Vibeke Falk

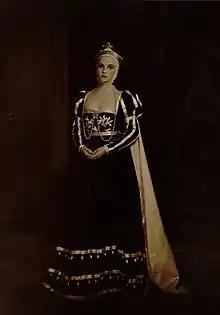
Portrait by Ernest Rude,

She was a daughter of the wholesaler Thorolf Beyer Mowinckel and Jenny Modesta Fasmer. From 1937 to 1950, she was married to the actor Lauritz Falk (1909–1990).